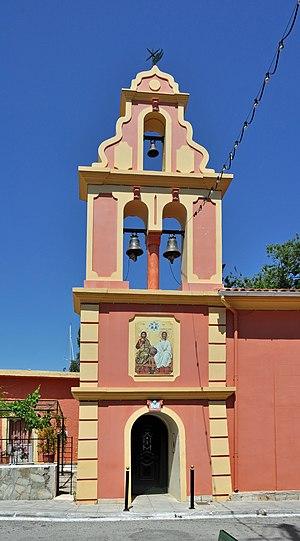
Kontokali (Corfou, Grèce)